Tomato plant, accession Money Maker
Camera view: bottom (45 deg); turntable rotation: 150 degrees
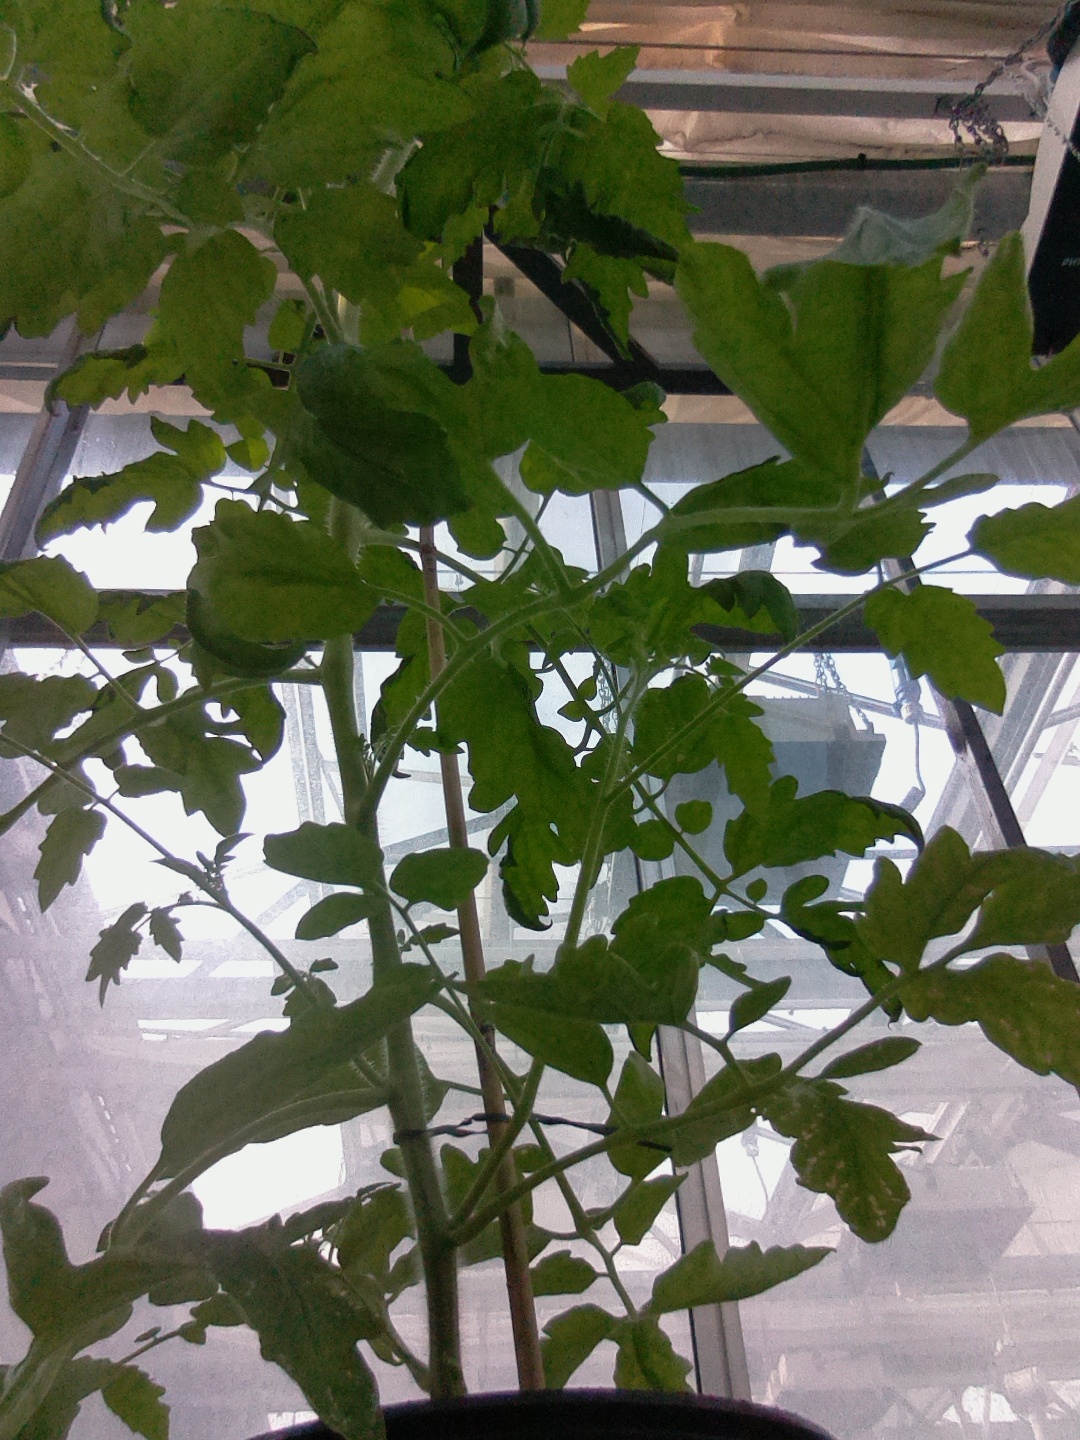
BBCH growth stage 67: Full flowering, 70%-80% of flowers open, more petals falling